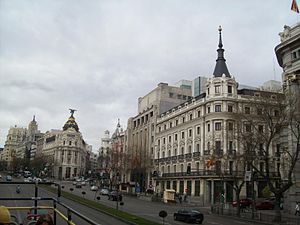
Madrid / Historie / Det 19. århundrede til nutiden
Alcalá-gaden
Madrid er Spaniens hovedstad og landets største by. Selve byen har omkring 3,3 millioner indbyggere, og hovedstadsområdet har over 6 millioner indbyggere. Målt på befolkningstal er selve byen den tredjestørste i EU efter London og Berlin, og hovedstadsområdet er ligeledes tredjestørst efter London og Paris. Byens areal er omkring 605 km².